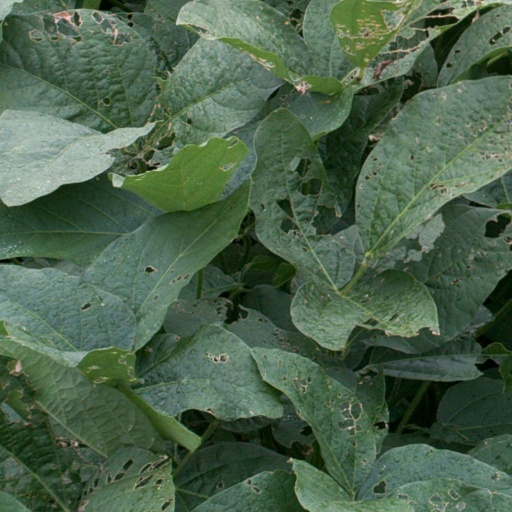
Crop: soybean